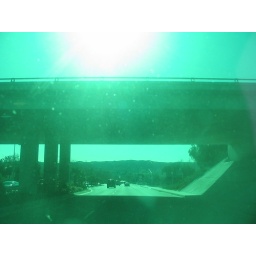
fooling around with clear colored paper